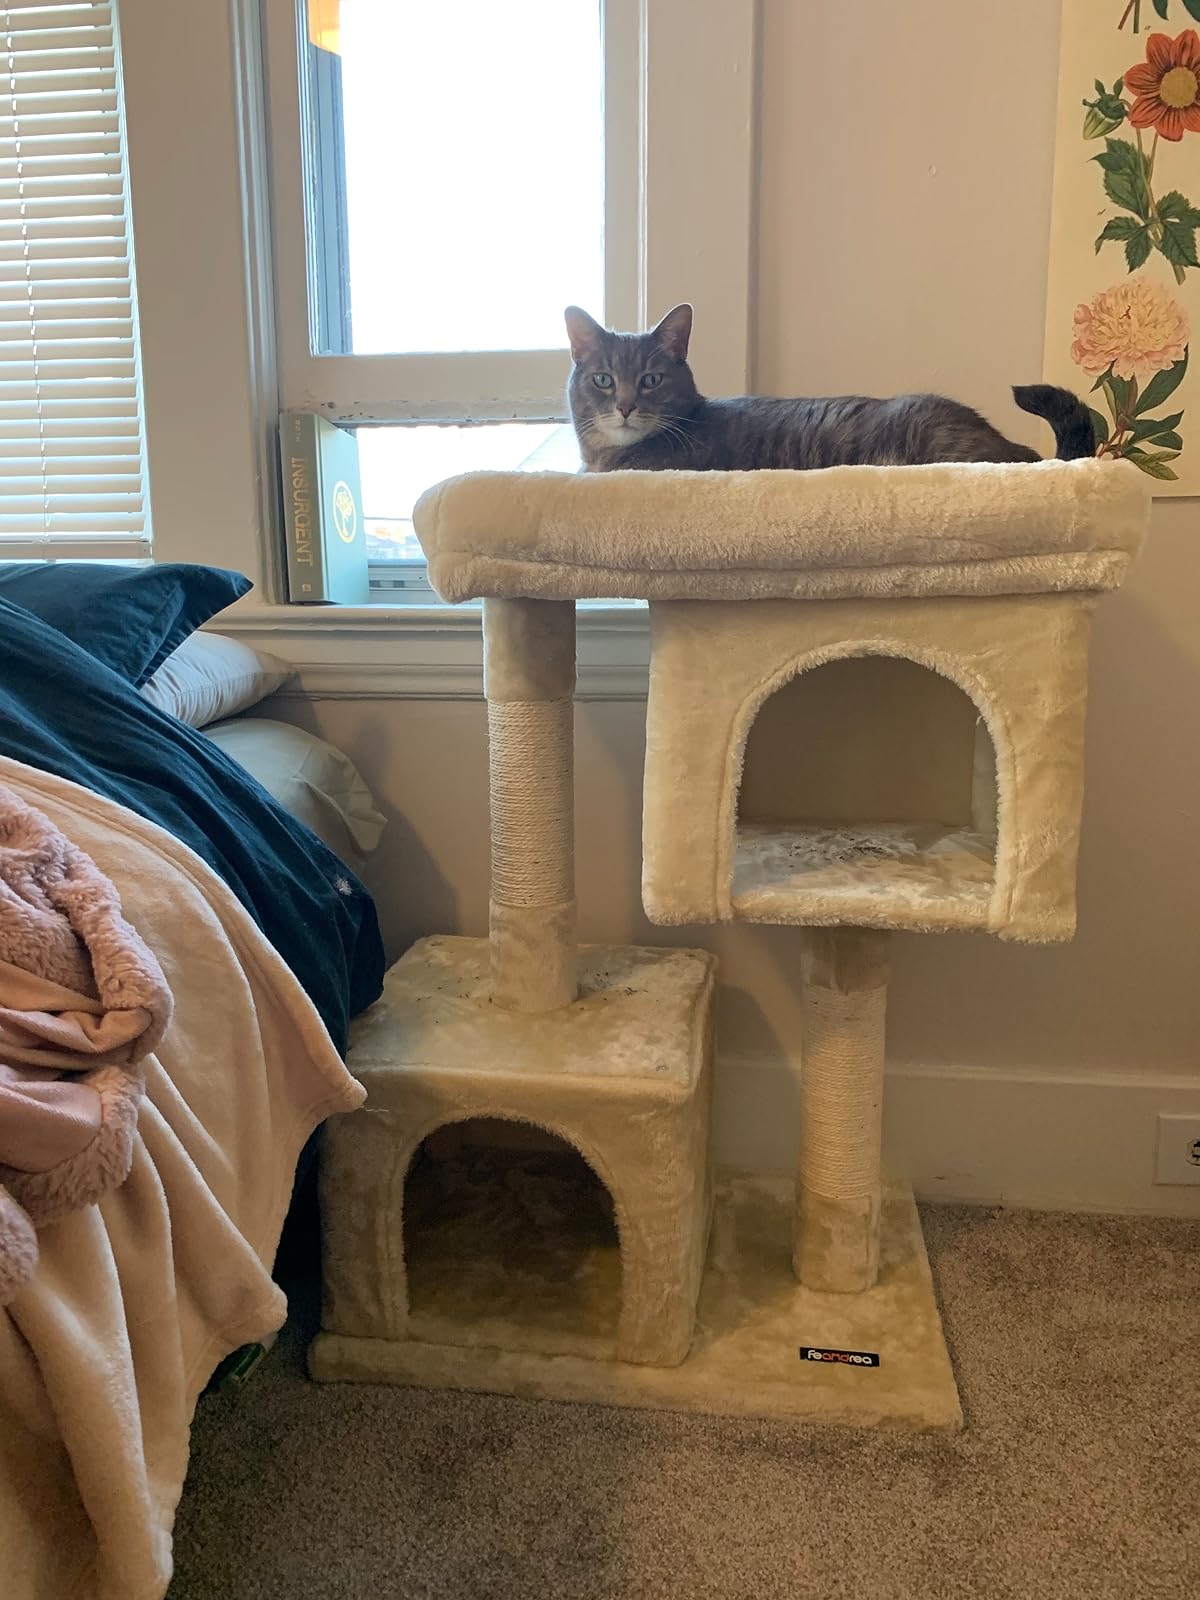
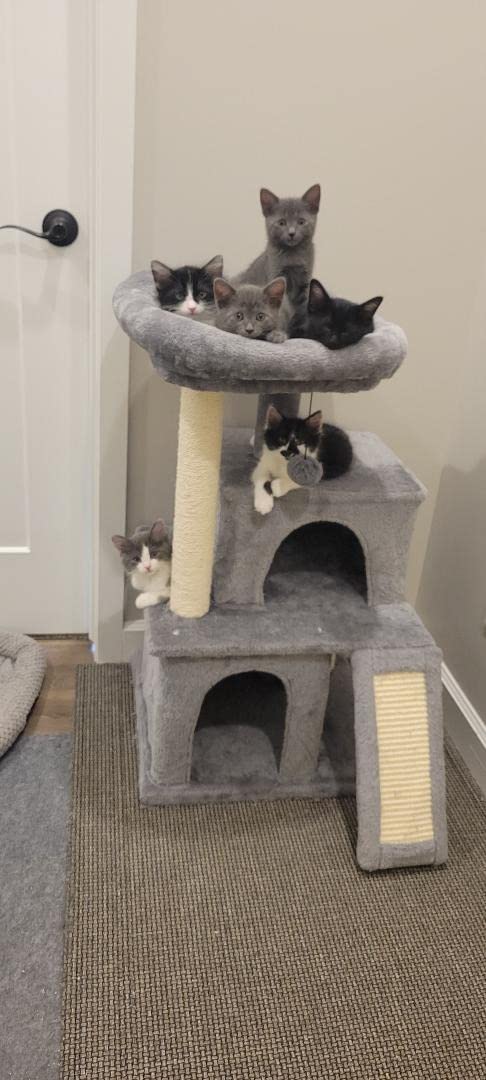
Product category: items_cat tree
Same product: no